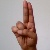
The image shows a hand gesture representing the letter 'U' in Indian Sign Language.